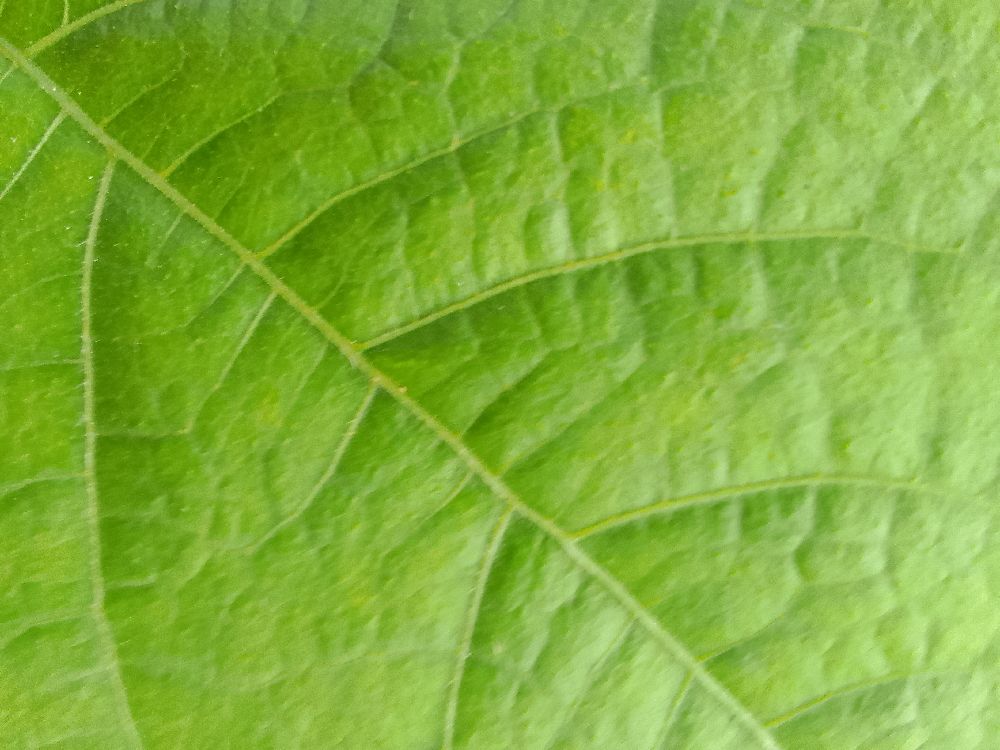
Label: healthy